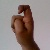
The image shows a hand gesture representing the letter 'X' in Indian Sign Language.